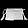
Label: Bag